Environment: real
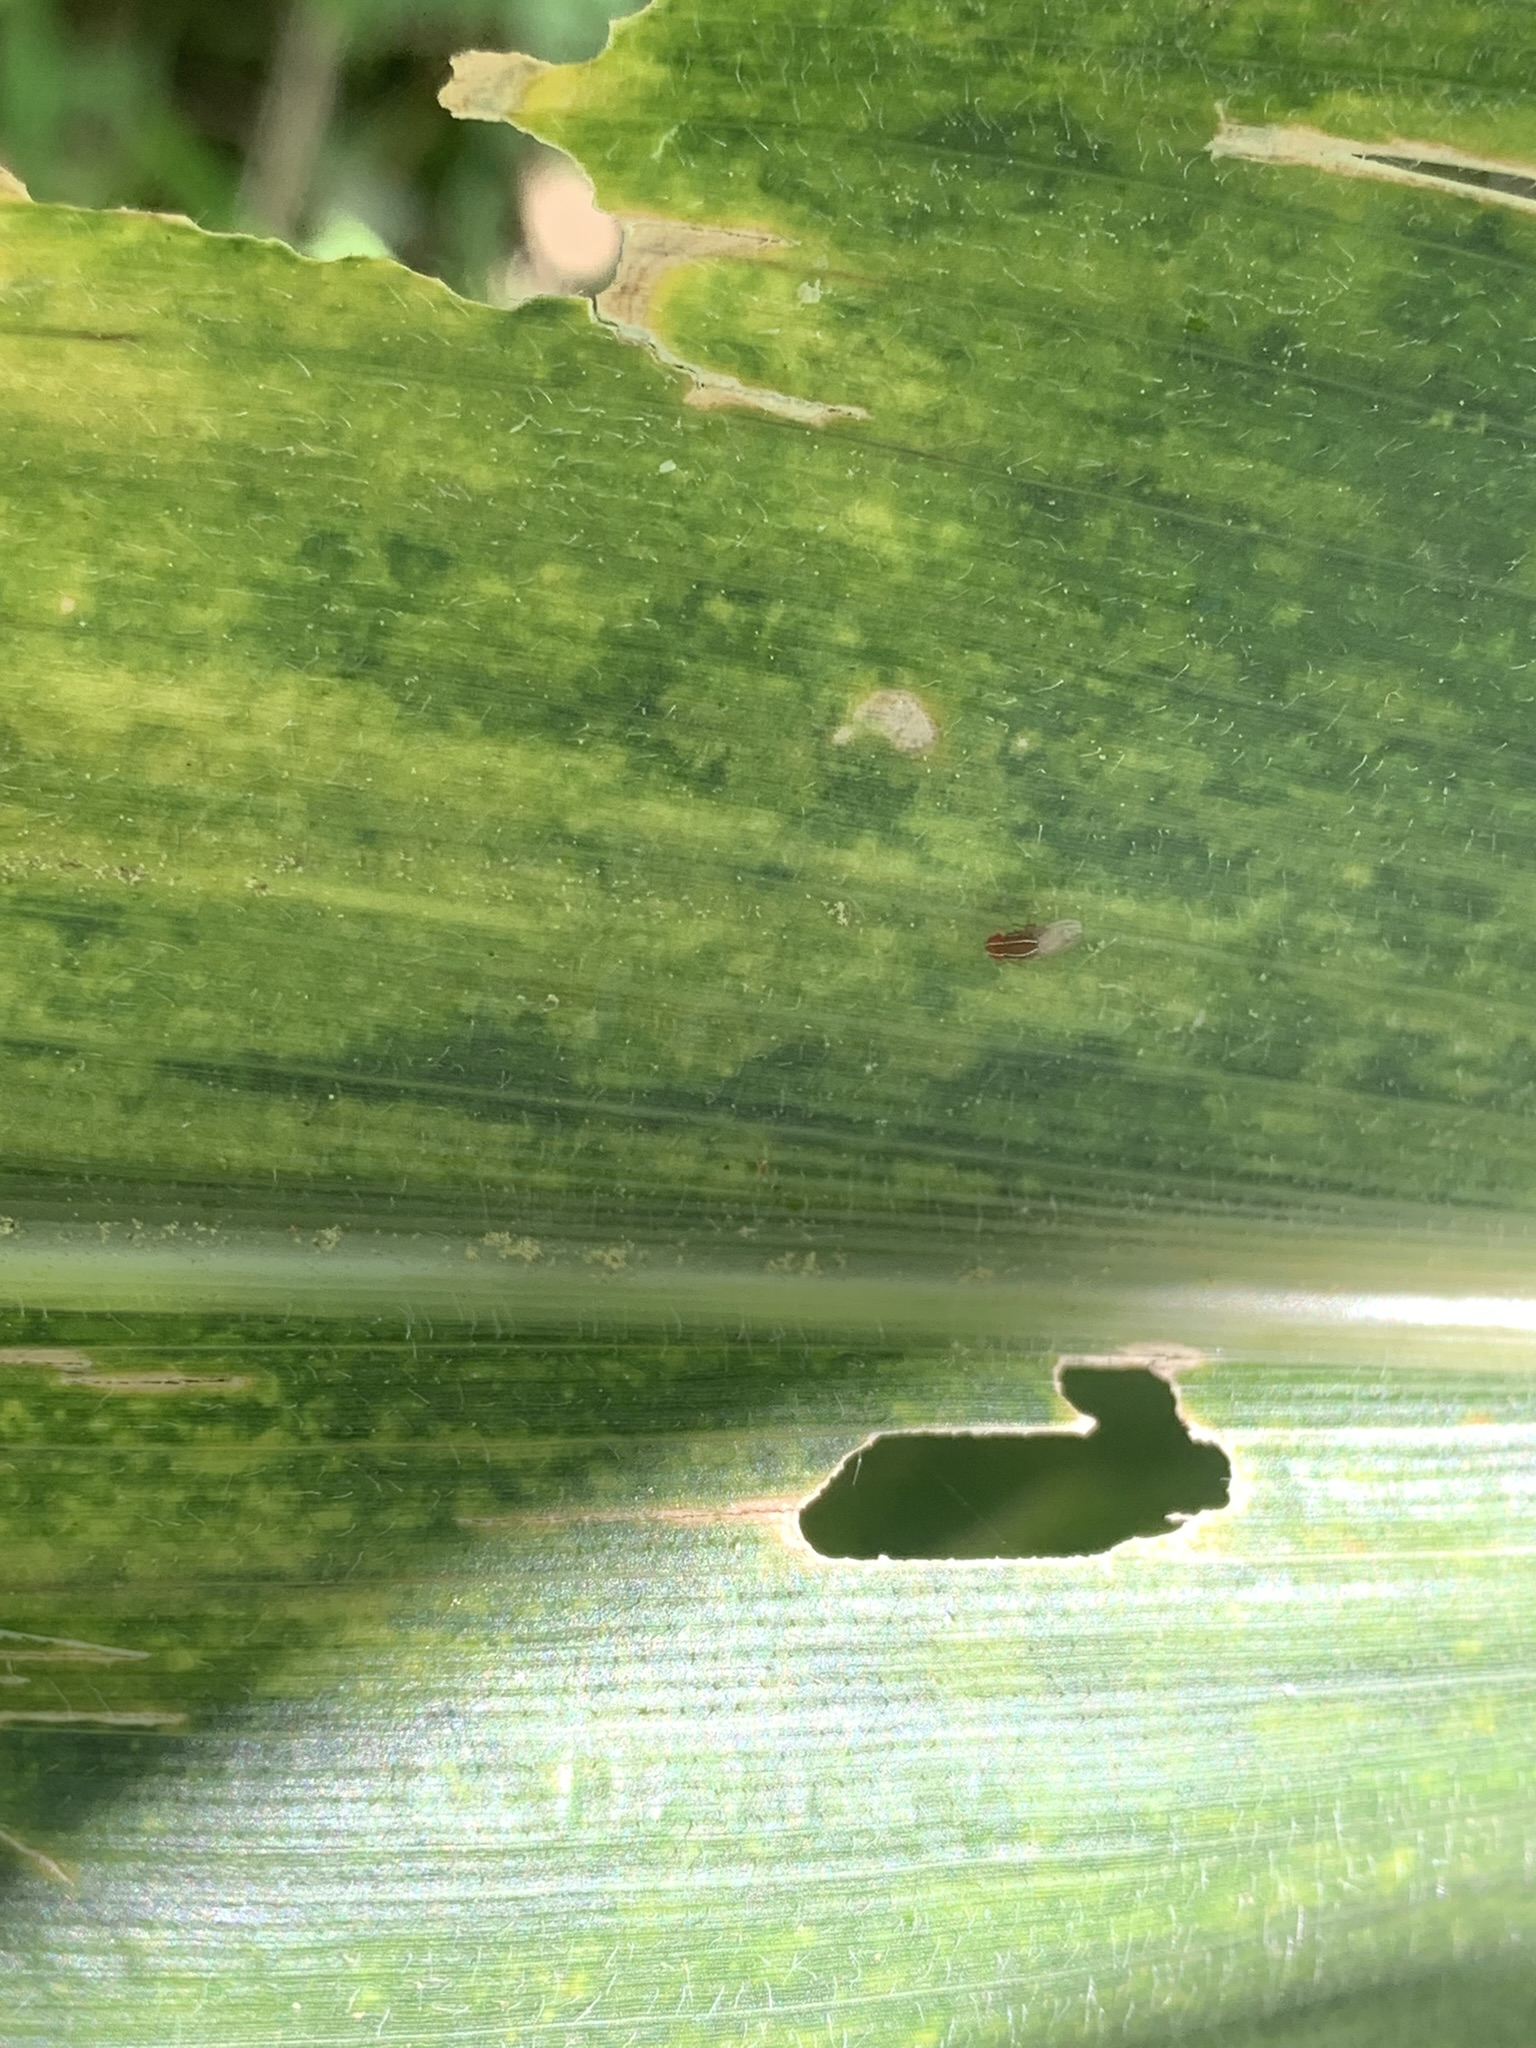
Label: lethal_necrosis